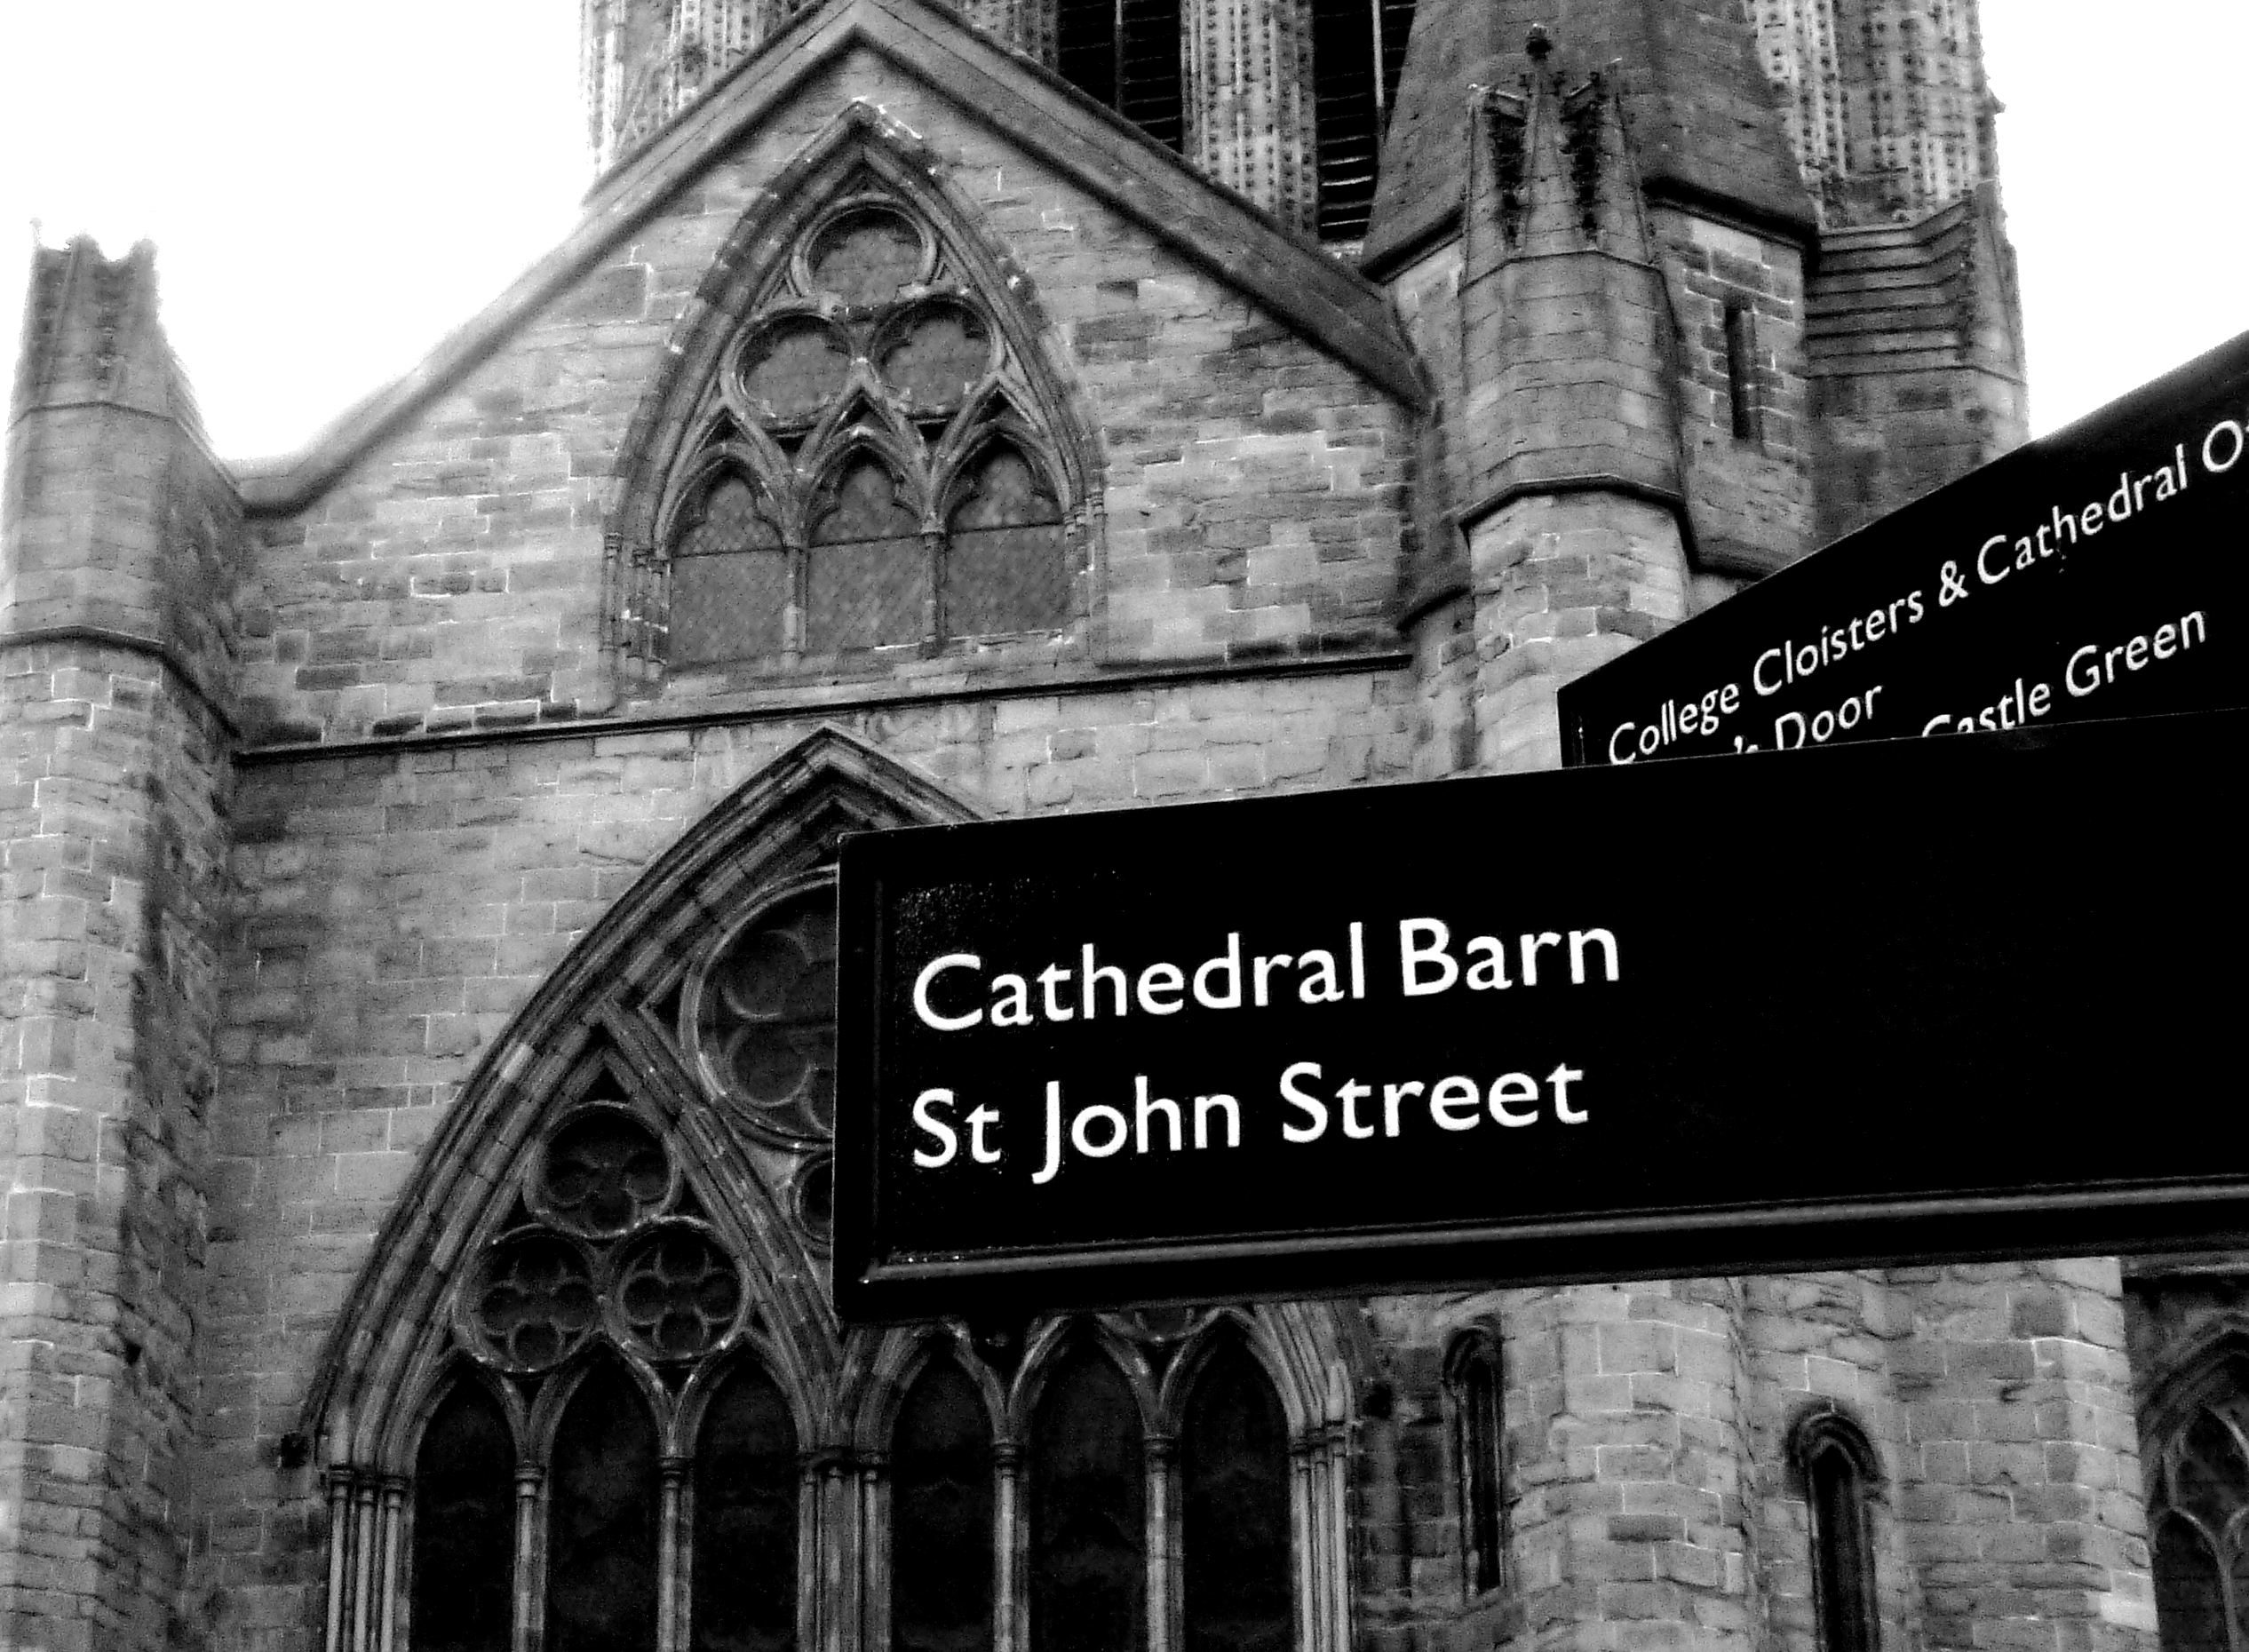
black and white, white, street, building, facade, church, cathedral, chapel, black, monochrome, place of worship, uk, monastery, signs, synagogue, history, mayor, herefordshire, hereford, thorpe, lord, dennis, gothic architecture, monochrome photography